Panathinaikos F.C.

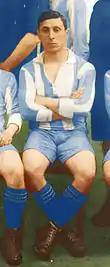
Kalafatis with the national colours (1919)

They share a traditional friendship with the Hungarian club Ferencváros and Ultras Rapid Wien, based mainly on the common green and white colours. Moreover, they have been sharing since the early 10s' close relations with Dinamo Zagreb's Bad Blue Boys (based on their common rivalry with Red Star and Olympiacos fans, capital city teams and mutual respect for each other's ultras achievements) and also with Fedayin of A.S. Roma based on the capital city team factor, their mutual respect and the ancient Athens and ancient Roma cultural connection.